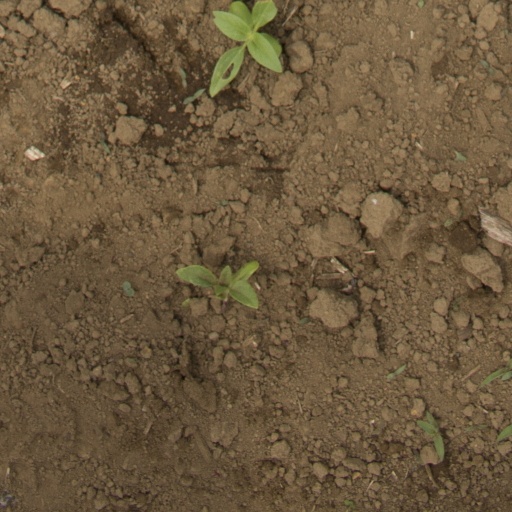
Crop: Jerusalem artichoke